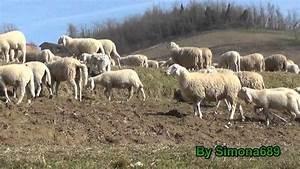
sheep